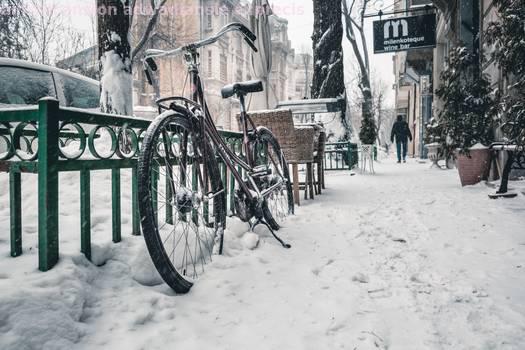
Label: Watermark